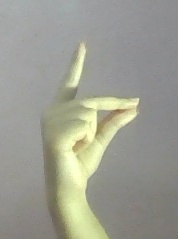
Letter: ta